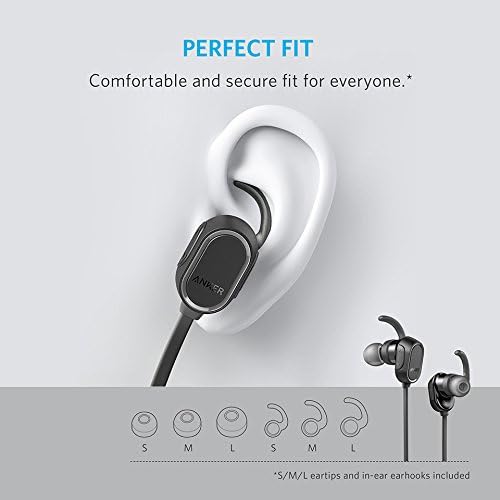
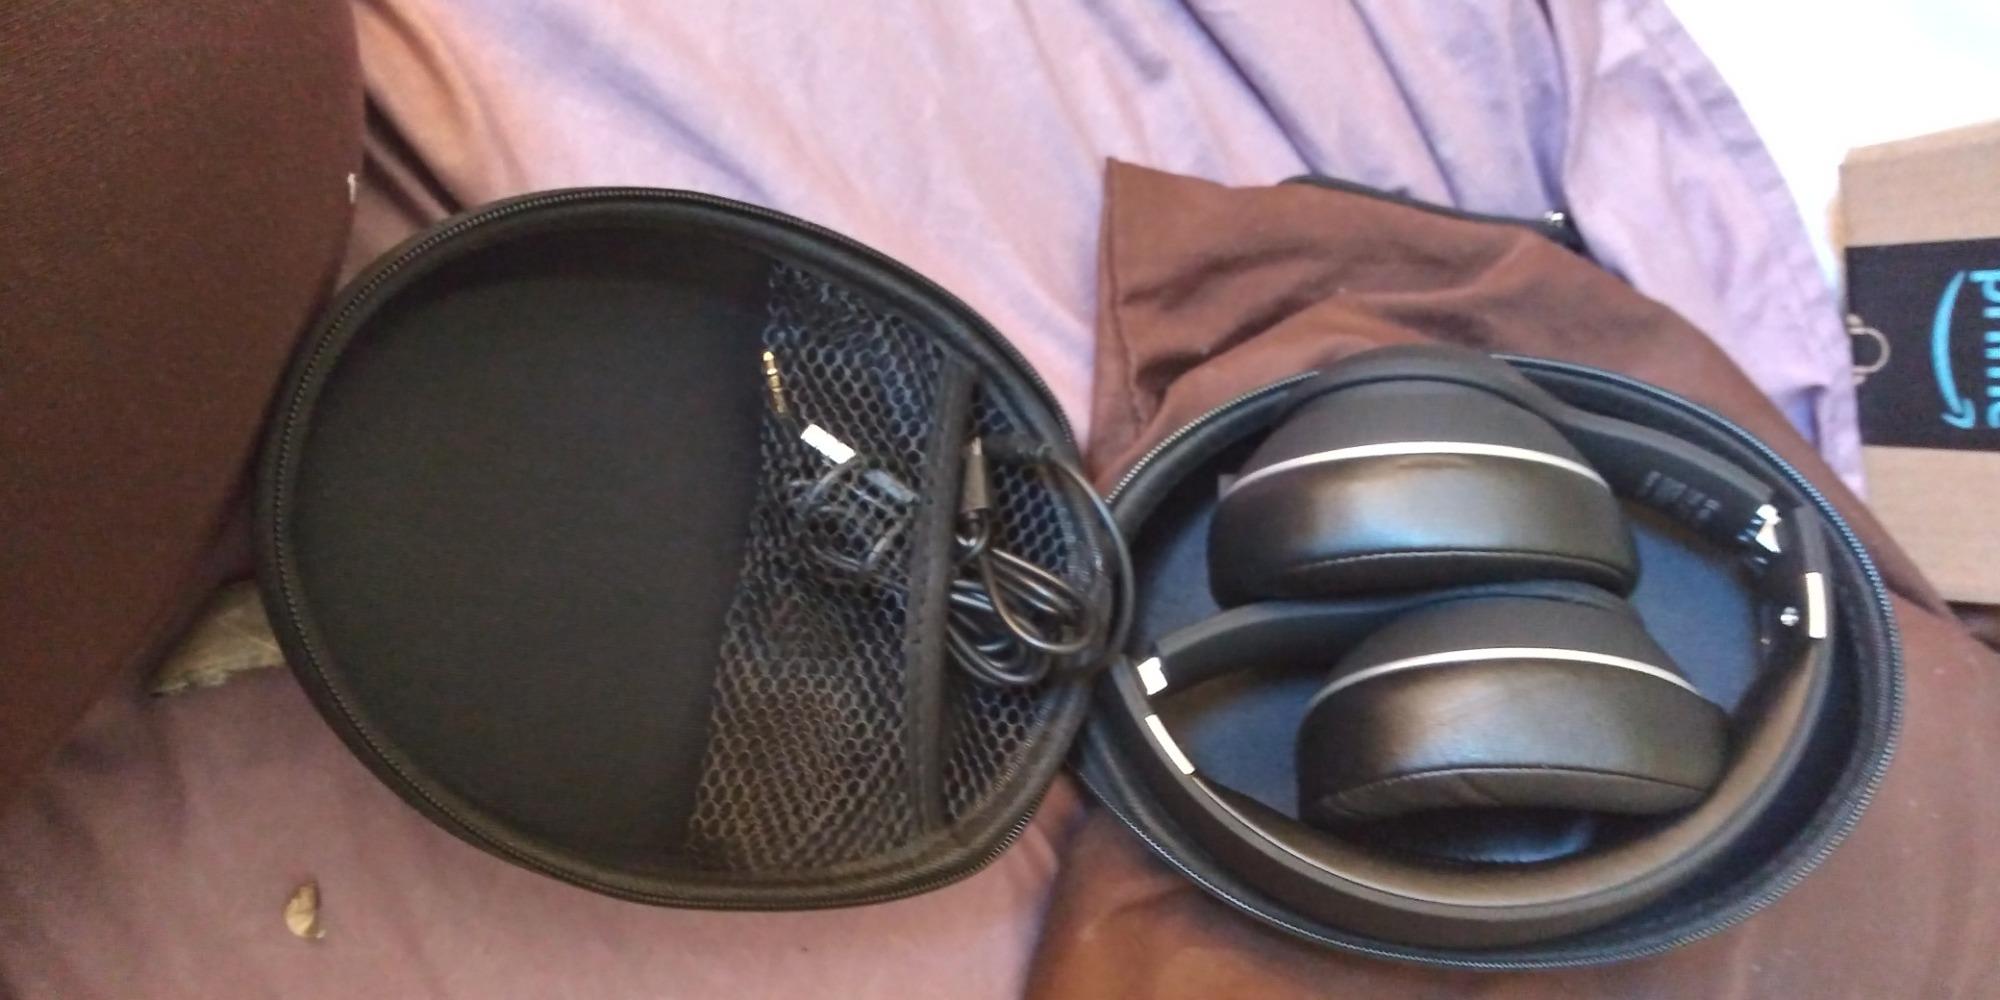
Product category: headphones
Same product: no